Islam in Europe

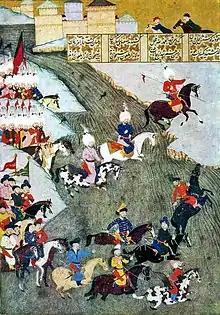
The Ottoman campaign for territorial expansion in Europe in 1566; Crimean Tatars were used as vanguard troops by the Ottoman army.

Islam gained its first genuine foothold in continental Europe from 711 onward, with the Umayyad conquest of Hispania. The Arabs renamed the land "al-Andalus", which expanded to include the larger parts of what is now Portugal and Spain, excluding the northern highlands. Arab and Berber Muslim forces established various emirates in Europe after the invasion of southern Iberia and the foundation of al-Andalus. One notable emirate was the Emirate of Crete, a Muslim-ruled state and center of Muslim piratical activity that existed on the Mediterranean island of Crete from the late 820s until the Byzantine reconquest of the island in 961, when the Byzantine Emperor Nikephoros II Phokas defeated and expelled the Muslim Arabs and Berbers from Crete for the Byzantine Empire, and made the island into a theme. The other was the Emirate of Sicily, which existed on the eponymous island from 831 to 1091; Muslim Arabs and Berbers held onto Sicily and other regions of southern Italy until they were eventually defeated and expelled by the Christian Normans in 1072 to their Iberian and North African territories.